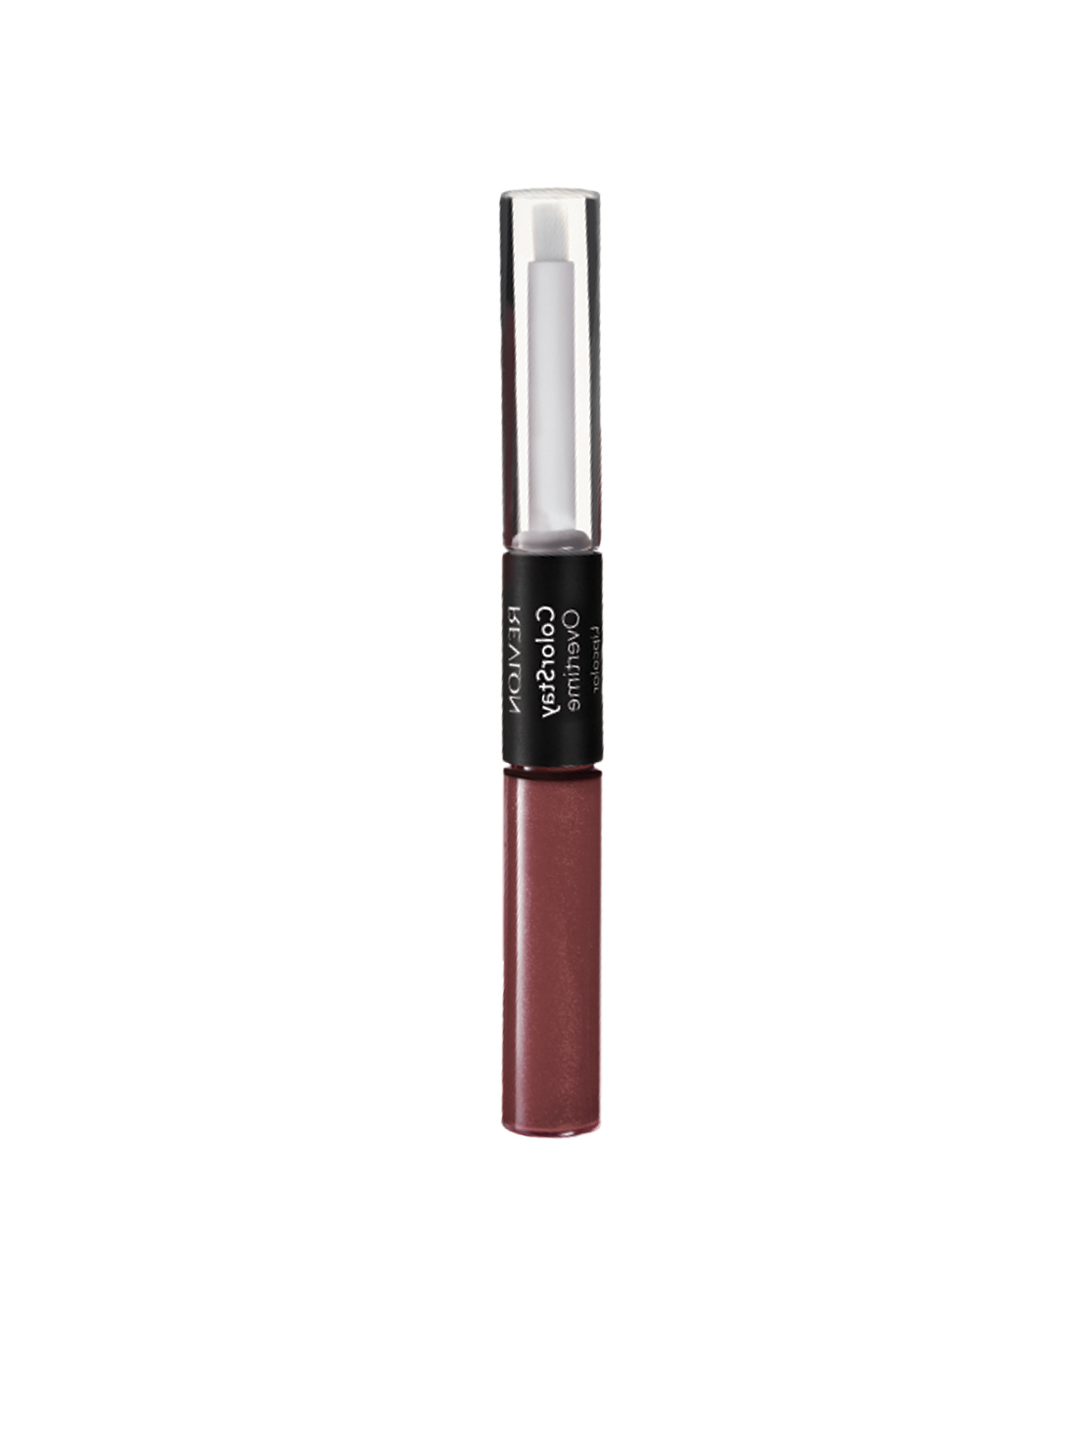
Revlon ColorStay Overtime Faithful Fawn Lip Color 320
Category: Personal Care / Lips / Lip Gloss
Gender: Women
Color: Brown
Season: Spring 2017
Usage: Casual